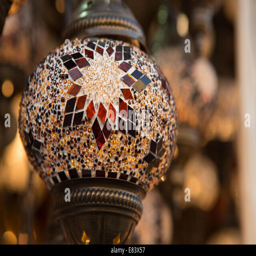
detail of a decorative lantern found